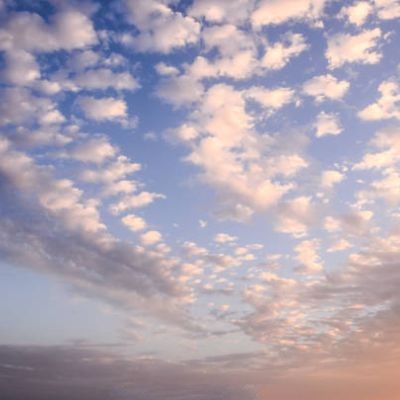
Cloud type: Cirrocumulus (Cc)